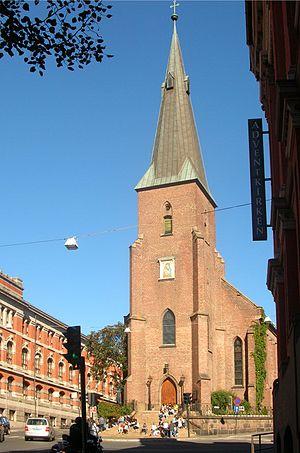
Le catholicisme est présent en Norvège depuis le Xᵉ siècle. Il a presque disparu à la suite de la Réforme protestante. En 2012, cette confession compte environ 100 000 catholiques enregistrés, même si le nombre réel serait beaucoup plus grand ; probablement presque 230 000. L’Annuario Pontificio de 2011 indique un nombre de 229 652 catholiques, ce qui fait de la Norvège le pays plus catholique des pays nordiques avec 5 % de la population norvégienne.
La cathédrale Saint-Olaf est un édifice religieux catholique de la ville d'Oslo. De style néogothique l'église construite en 1856 devient la cathédrale catholique du diocèse d'Oslo en Norvège en 1953 lorsqu'Oslo devient diocèse. Elle est consacrée à saint Olaf, roi et patron du royaume de Norvège.